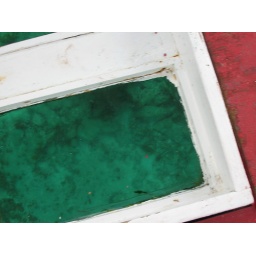
Riding out in the glass bottom boat